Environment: real
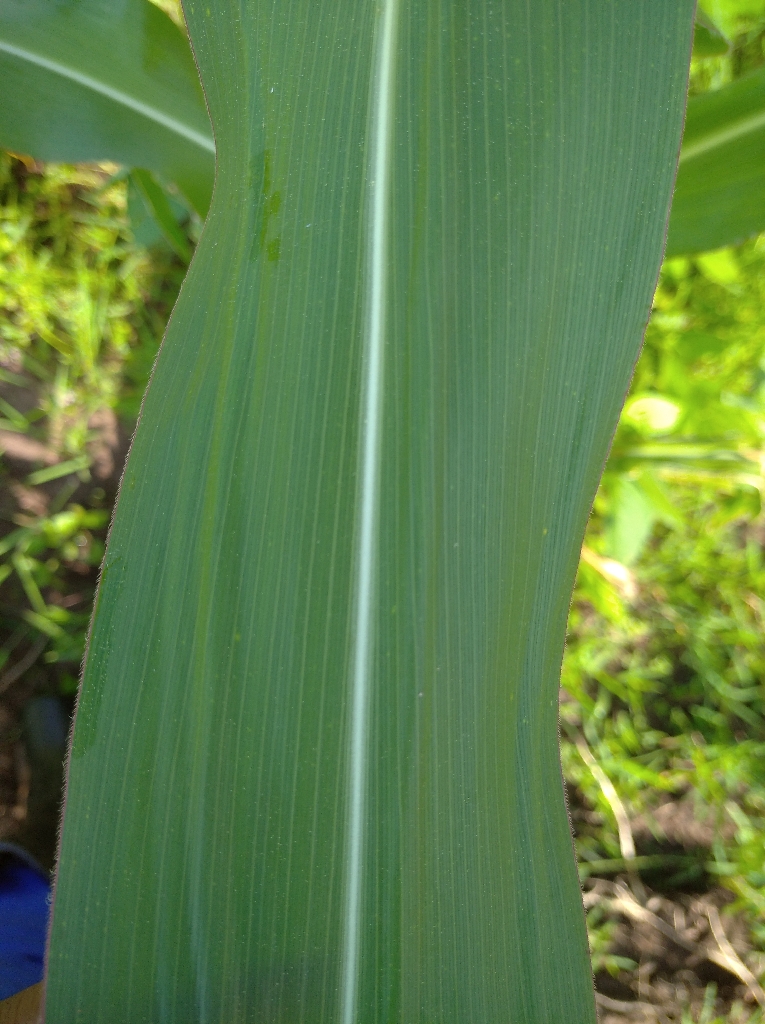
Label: healthy